Anna Maria Anders

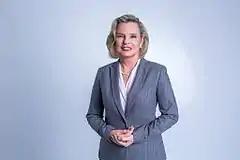
Official portrait, 2016

Anna Maria Anders (London, 22 November 1950) was the ambassador of the Republic of Poland to Italy and to San Marino (2019–2024).